Ingrid Newkirk

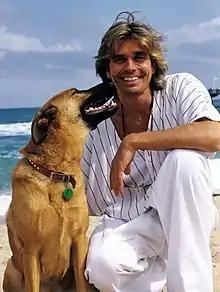
Alex Pacheco

In 1980, Newkirk met Alex Pacheco in a D.C. shelter where he was working as a volunteer. It was Pacheco who introduced Newkirk to the concept of animal rights. Pacheco presented her with a copy of Peter Singer's "Animal Liberation" (1975). She has said that Singer had put into words what she had felt intuitively for a long time, and she called Pacheco "Alex the Abdul", a name given to messengers in Islamic stories.